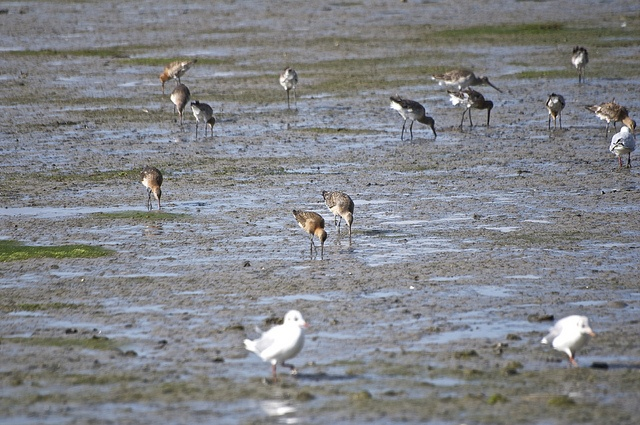
A group of birds standing on top of a body of water looking for food.
Several types of birds foraging for food in a muddy river bank.
A large group of birds foraging in a wet area.
Several different birds eating from the shallow water
Sea birds walking on the beach and eating